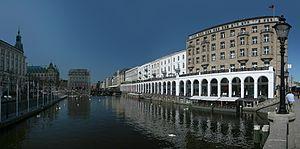
Alexis de Chateauneuf est un architecte et urbaniste allemand.